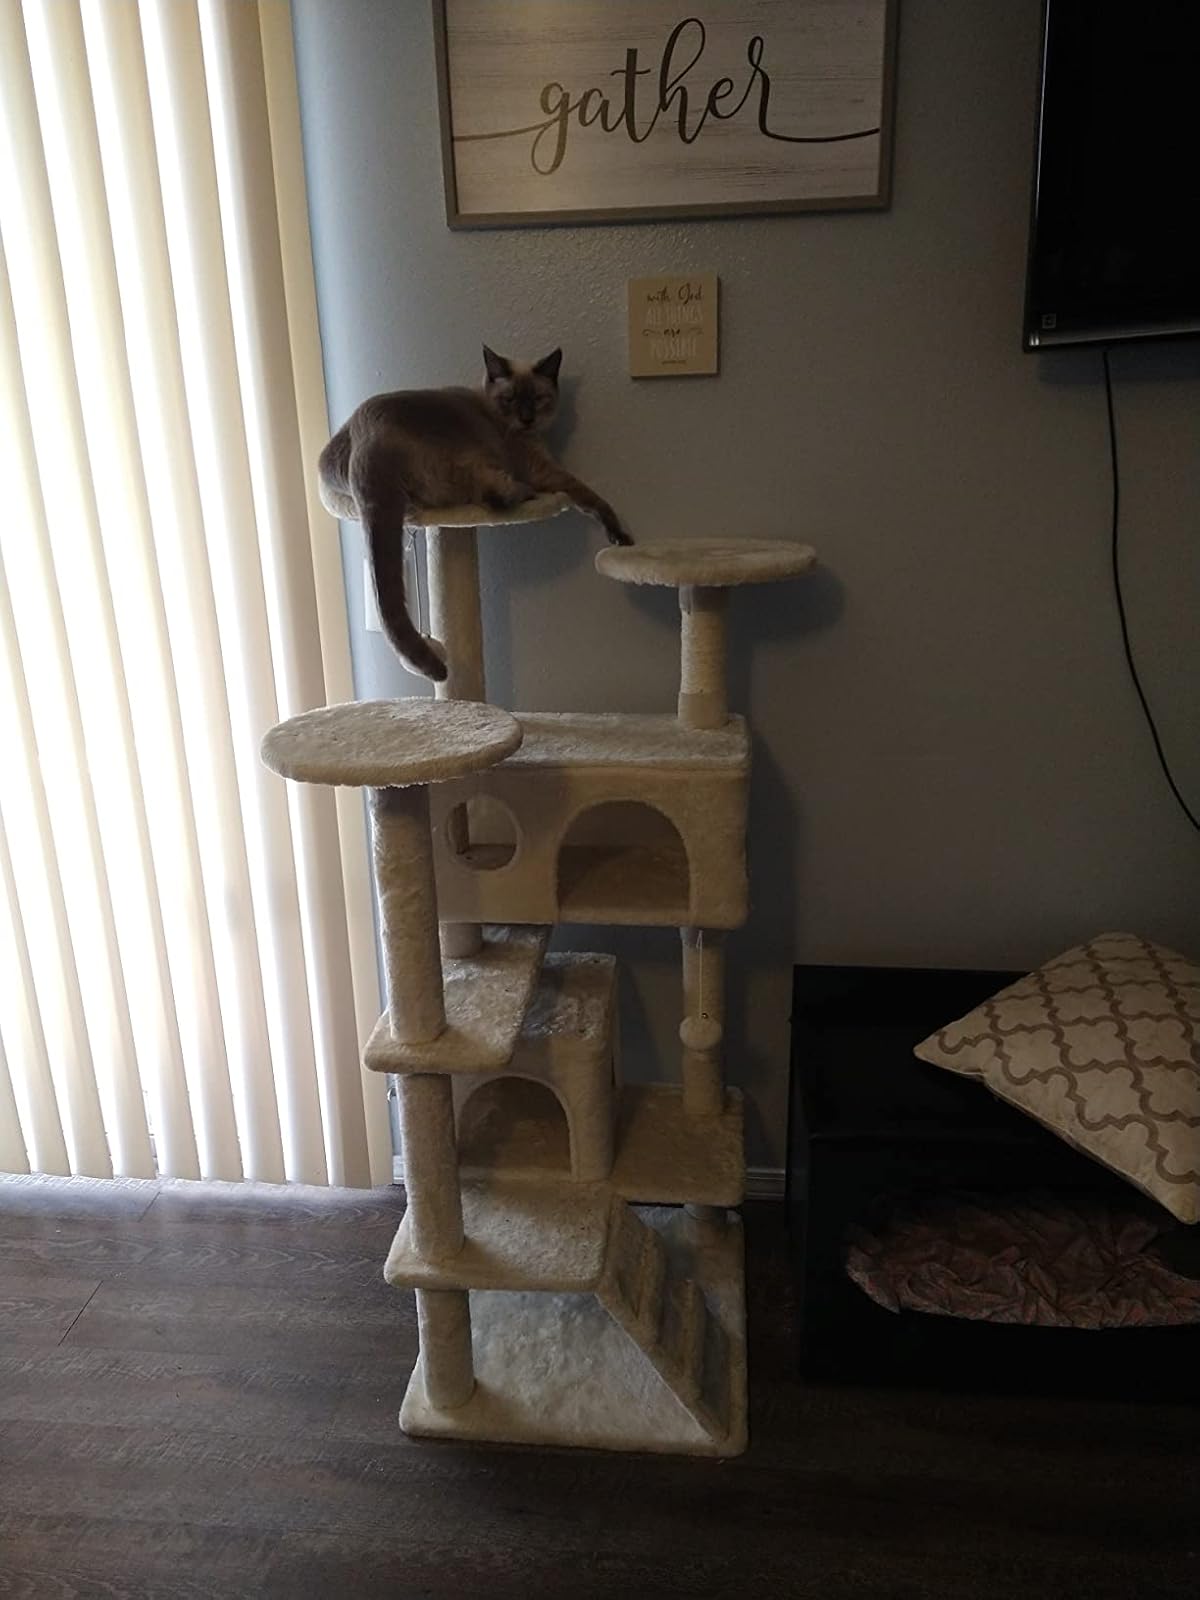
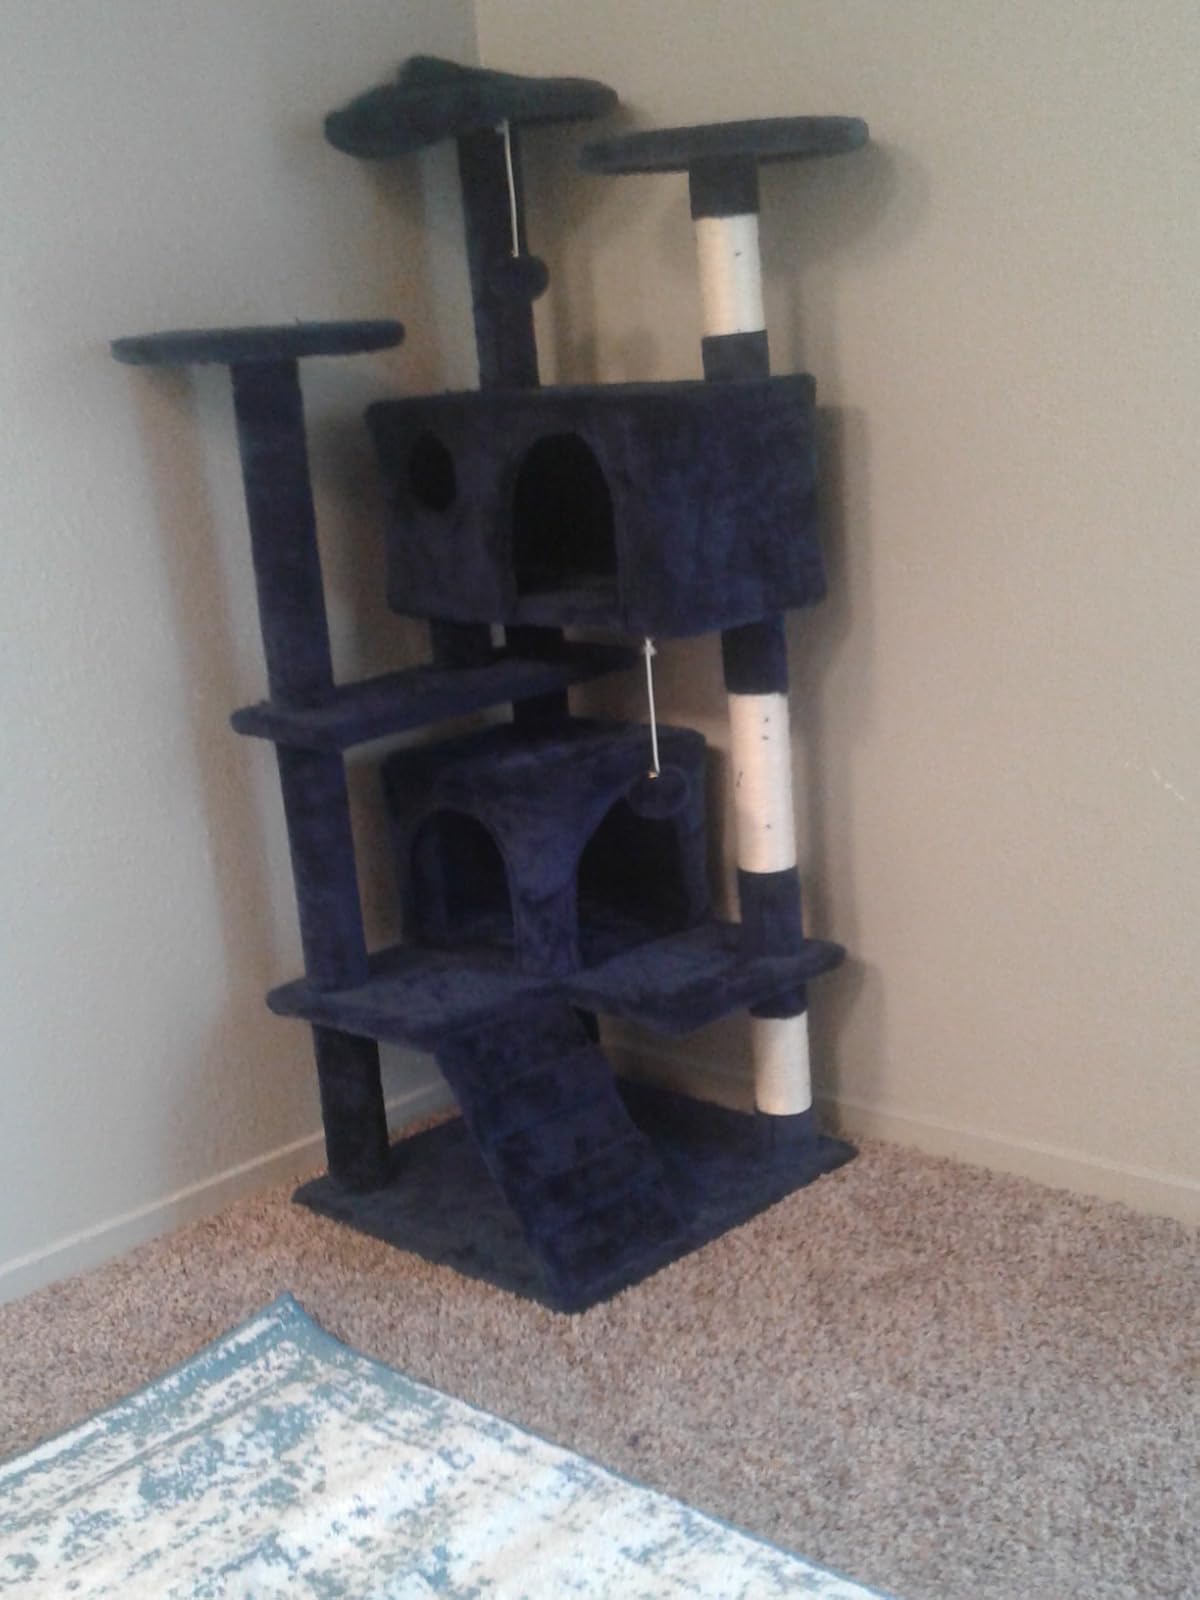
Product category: items_cat tree
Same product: no